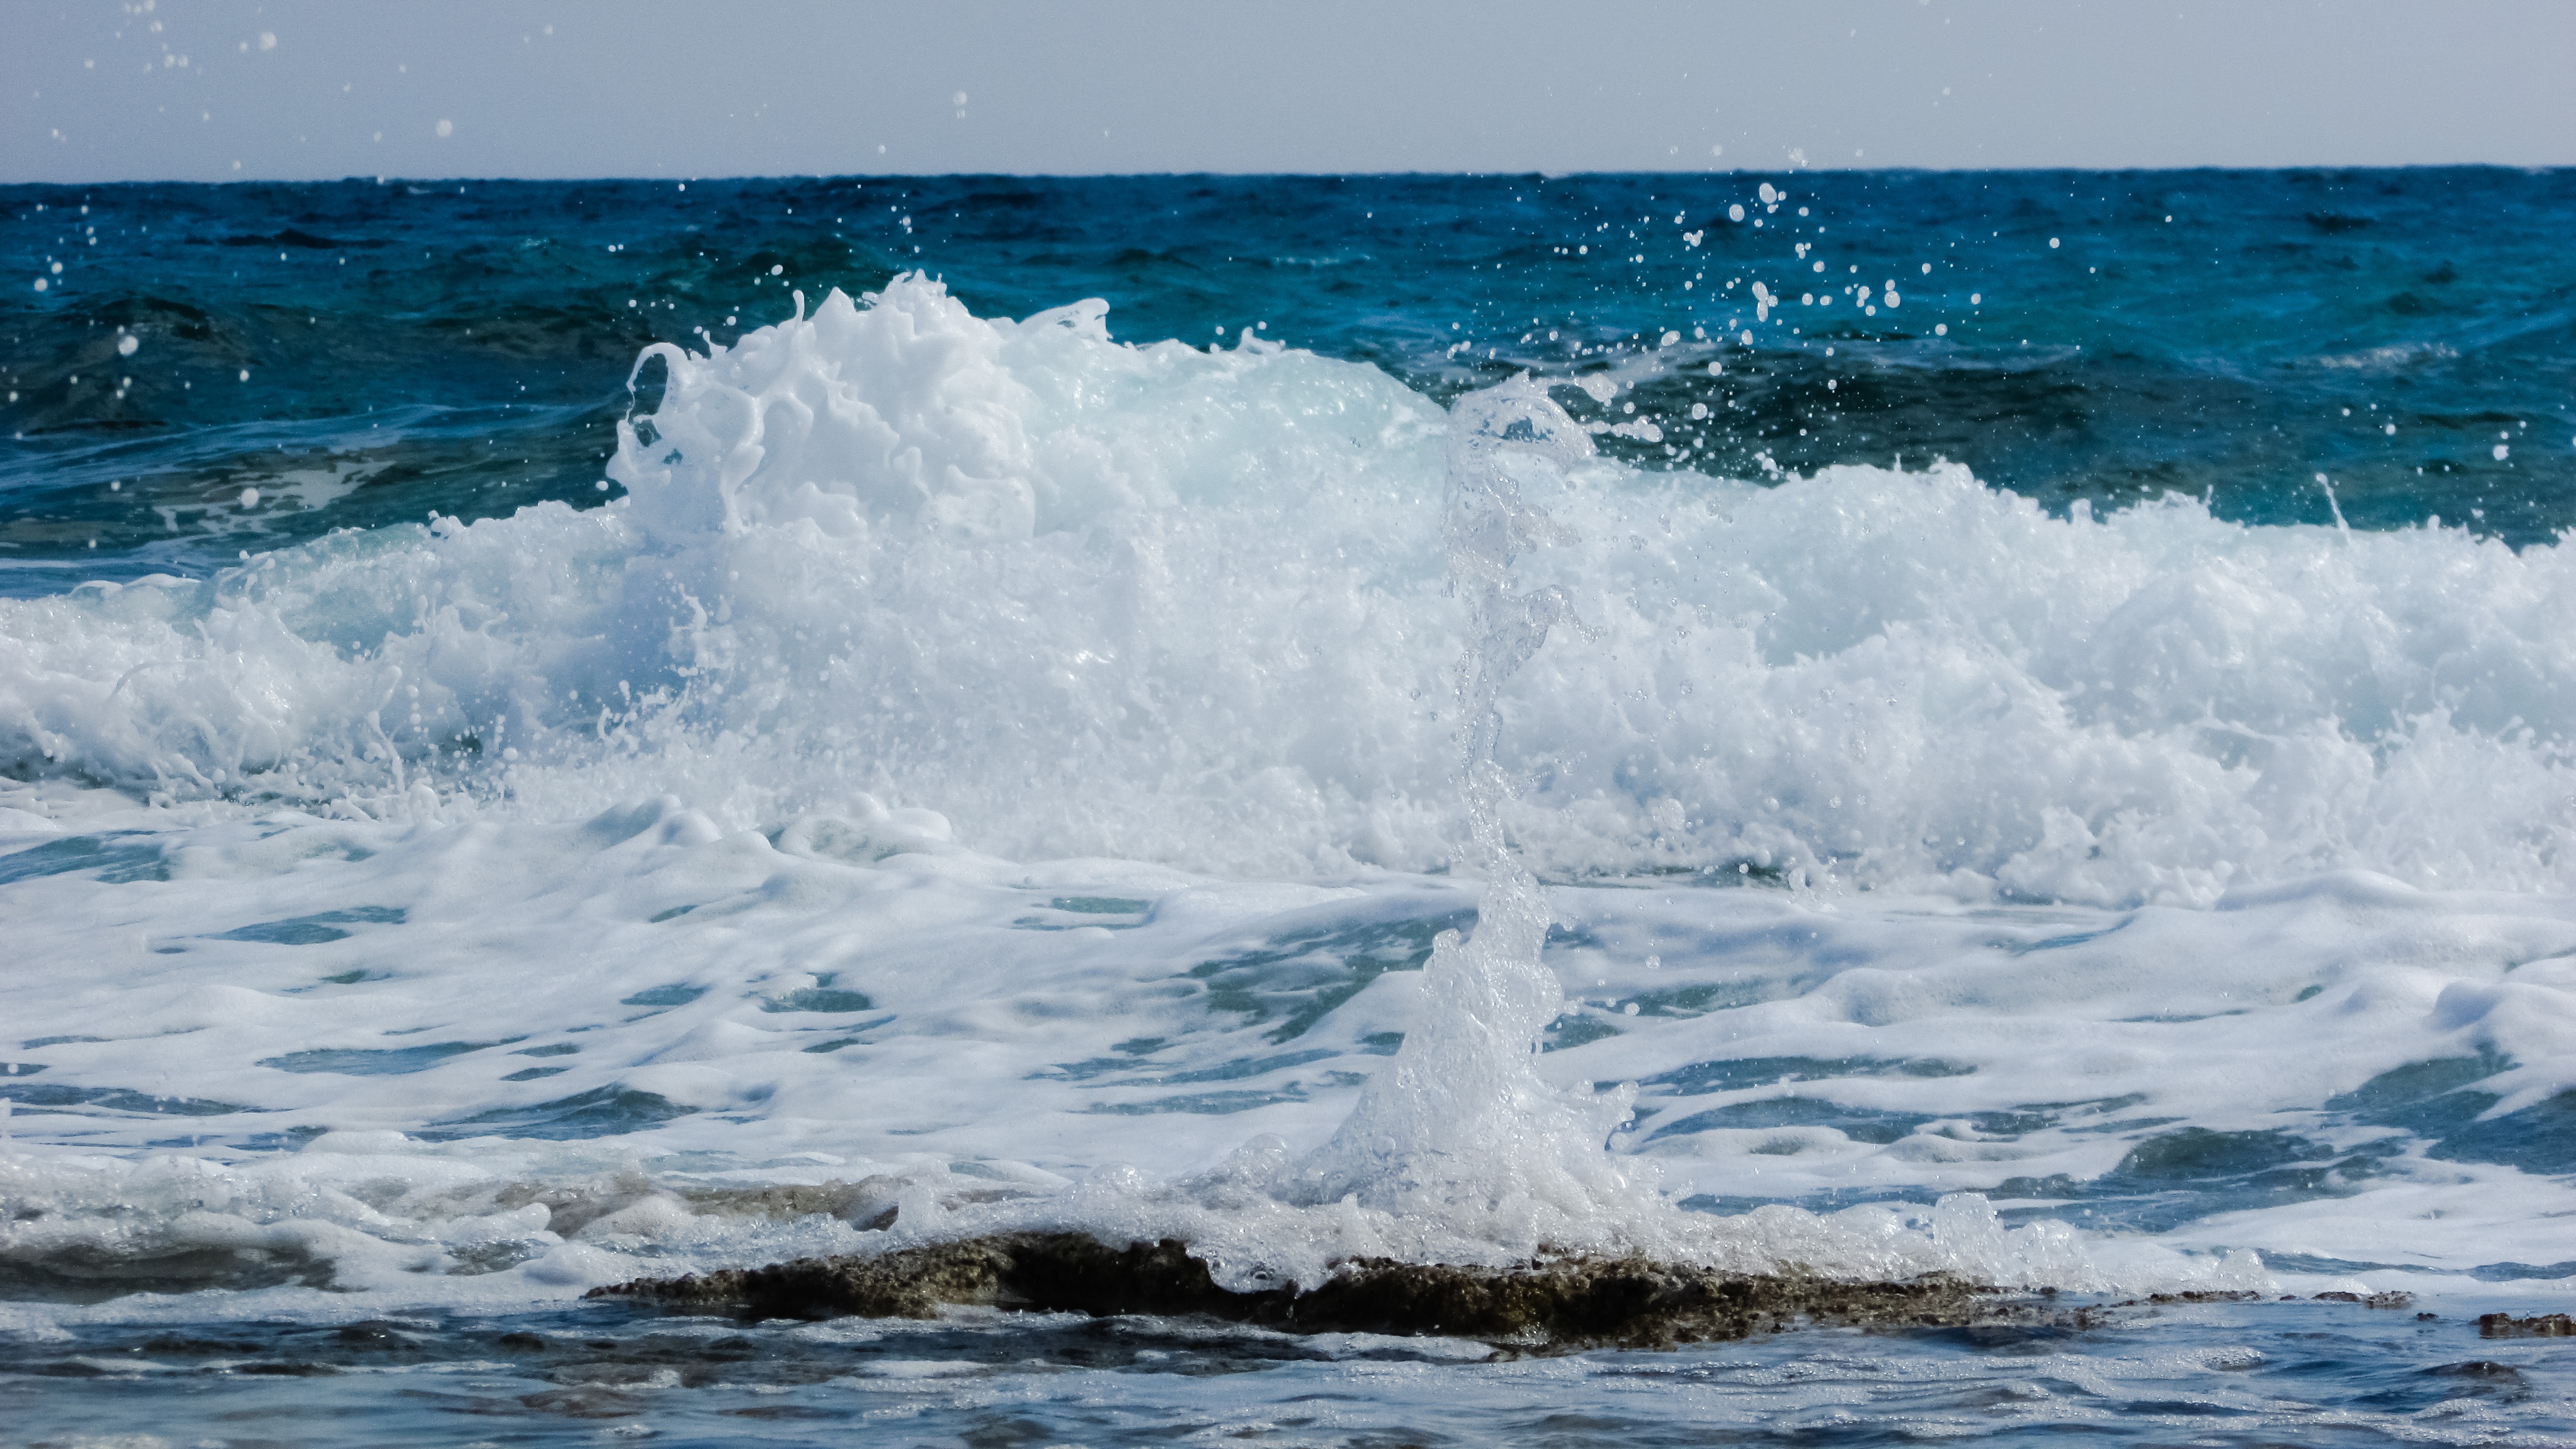
sea, coast, water, nature, ocean, liquid, white, shore, wave, wind, foam, splash, spray, blue, drops, cape, smashing, arctic ocean, wind wave